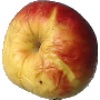
Label: red_yellow_apple